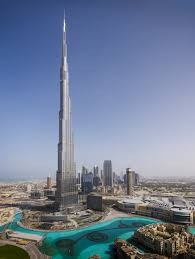
Landmark: Burj Khalifa